Yedanthasthula Meda

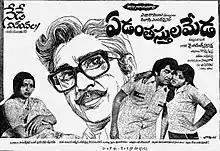
Theatrical release poster

Yedanthasthula Meda is a 1980 Indian Telugu-language drama film, produced under the Jhansi Enterprises banner and directed by Dasari Narayana Rao. It stars Akkineni Nageswara Rao, Sujatha and Jaya Sudha, with music composed by Chakravarthy. The film was remade in Hindi as "Pyaasa Sawan" (1981) and in Tamil as "Maadi Veettu Ezhai" (1981).